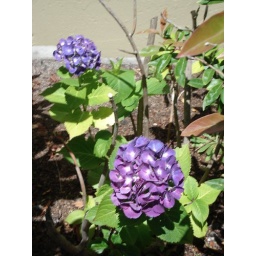
These flowers were hiding in between some bushes right as I got out of the car to go to the Zoo.